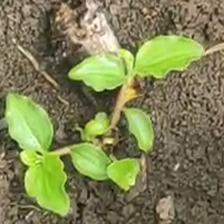
Weed species: Kena_(Commplina_benghalensio)